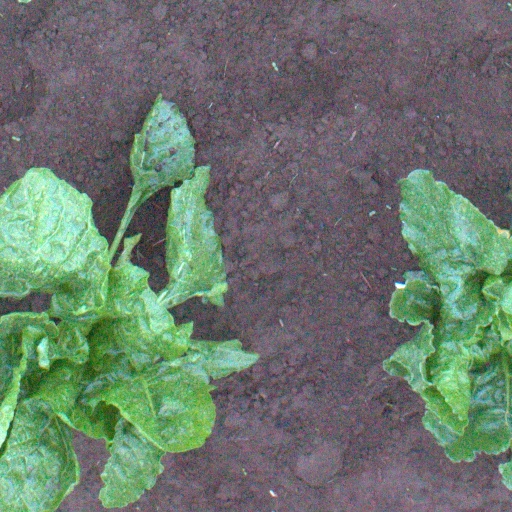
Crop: sugar beet